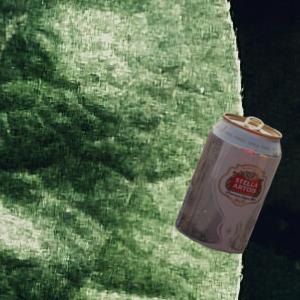
Label: cans